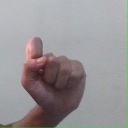
अक्षर: घ